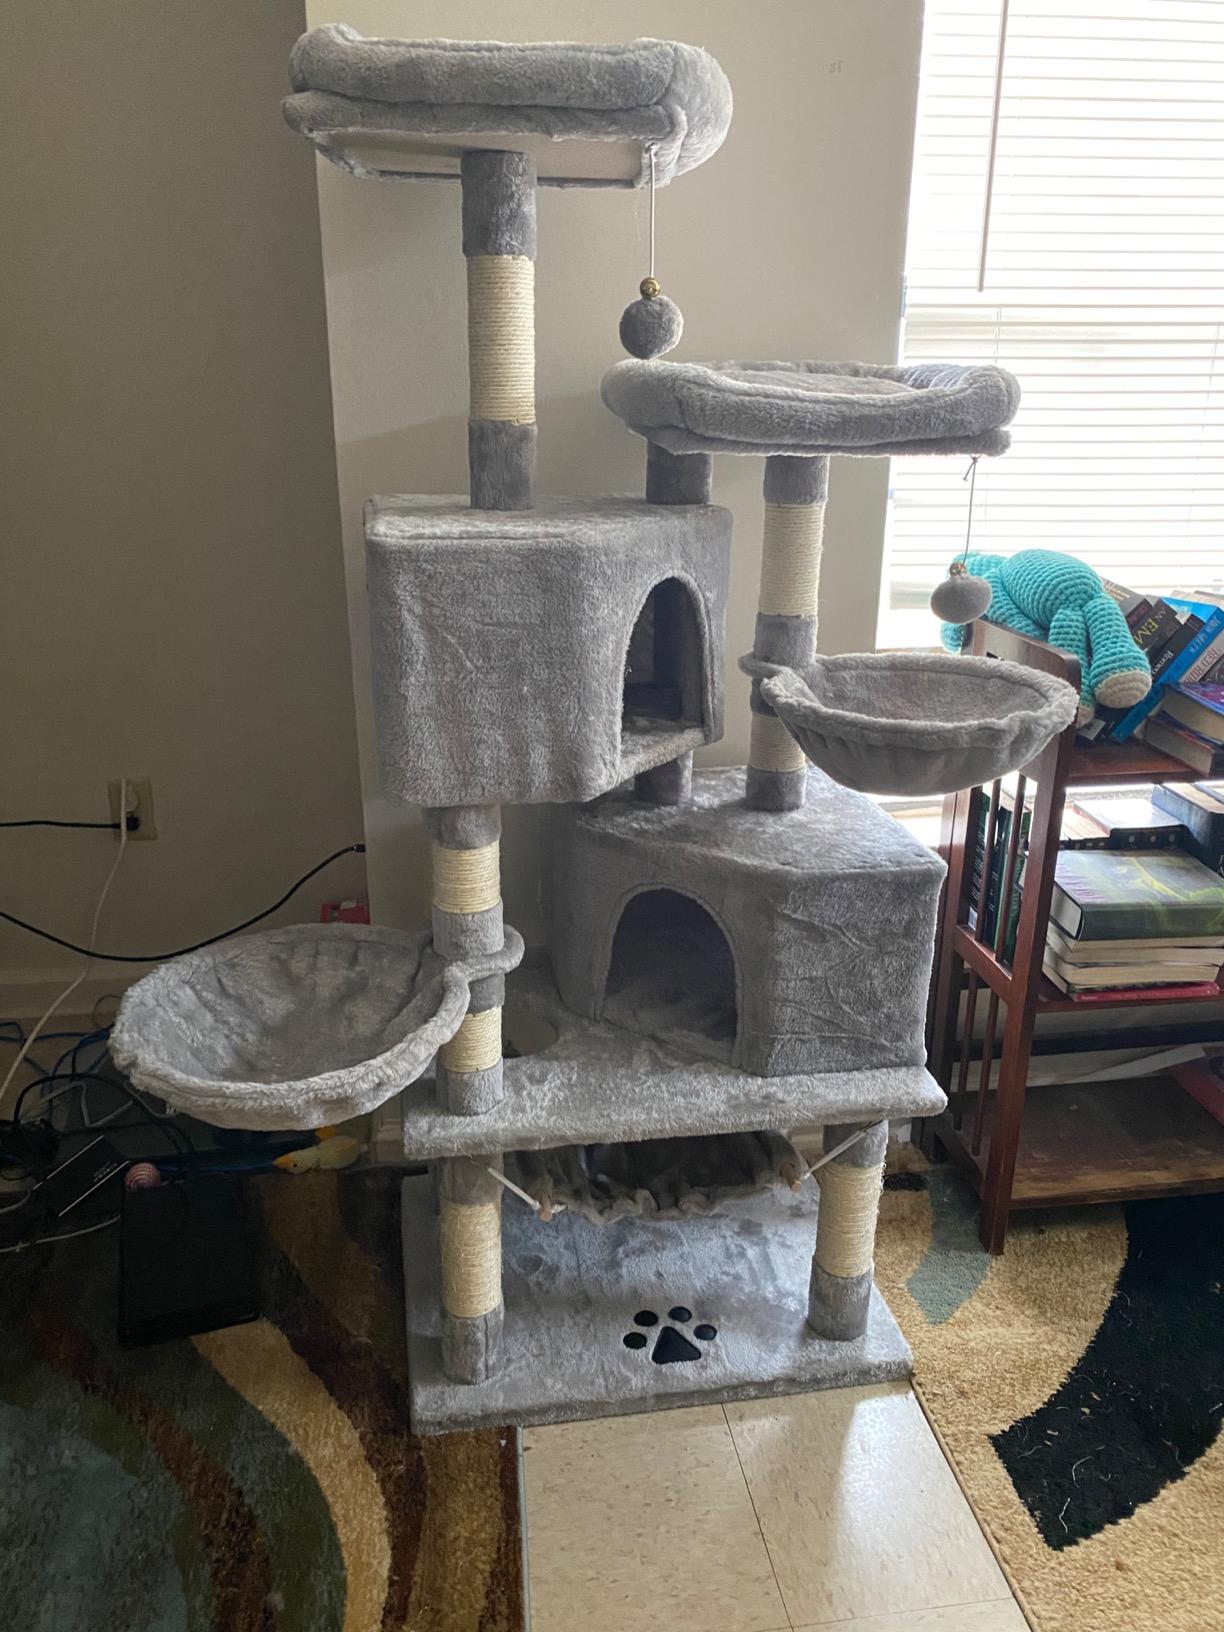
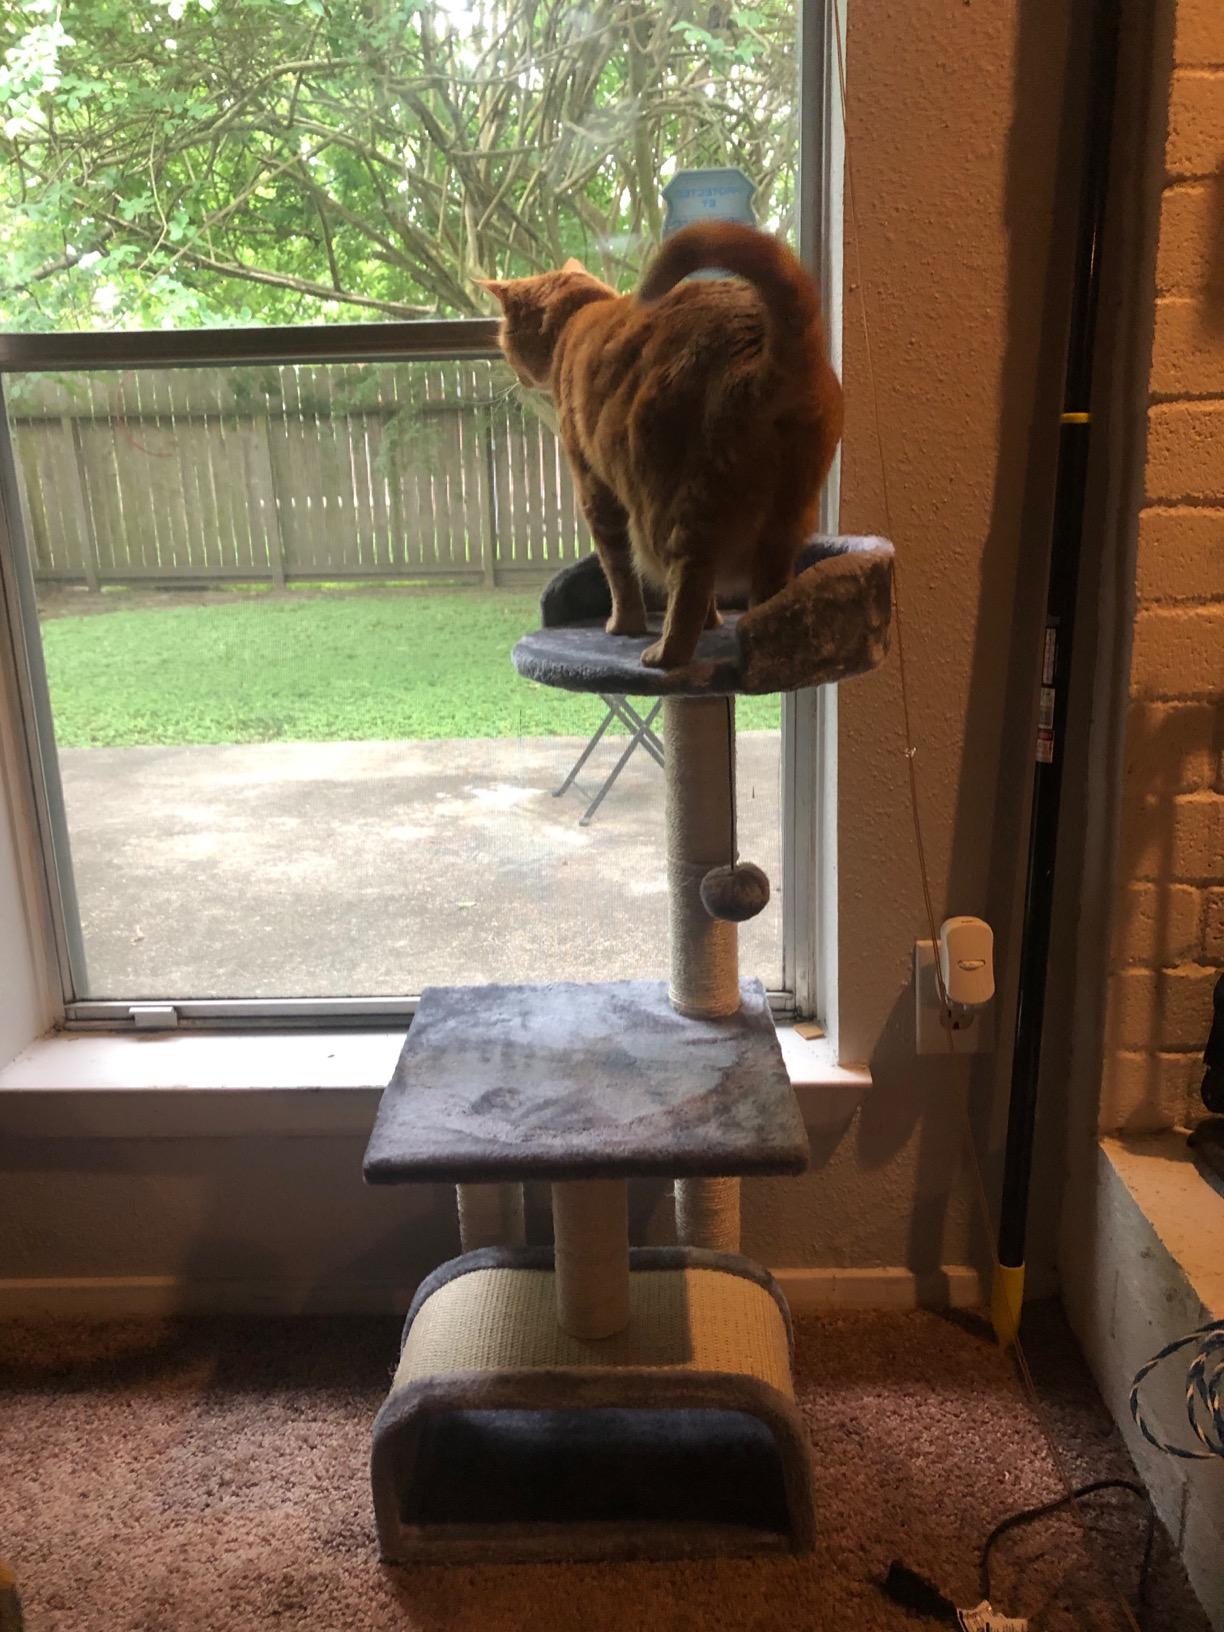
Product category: items_cat tree
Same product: no